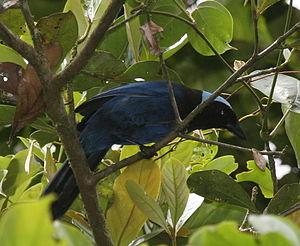
Le Geai couronné est une espèce d'oiseaux de la famille des Corvidae. Il mesure entre 28 et 30 cm de long et son plumage est bleu foncé, avec la tête et le haut de la poitrine noirs. L'arrière de la tête et la nuque sont bleu ciel avec une bordure blanche. Ce geai se déplace en groupes de 2 à 10 individus, et peut même former des groupes mixtes avec d'autres espèces. C'est une espèce discrète, difficile à observer dans son milieu naturel. Le Geai couronné est omnivore et mange des baies, des graines et de petits animaux morts. La ponte compte trois à quatre œufs, et les jeunes quittent le nid une vingtaine de jours après l'éclosion.